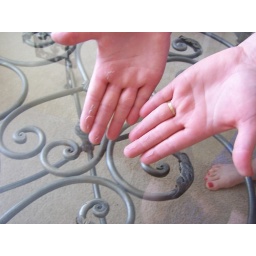
Dust on the glass table in the front room